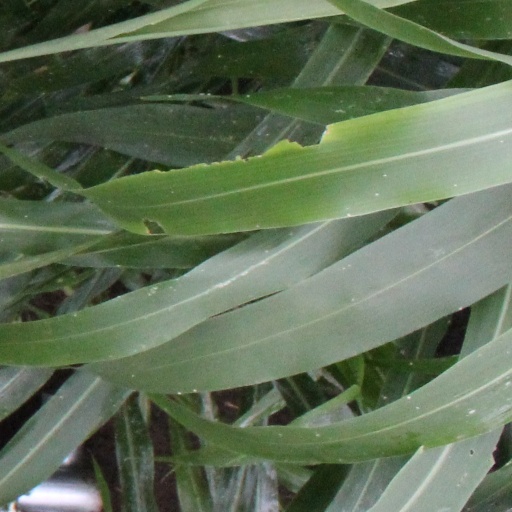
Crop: sorghum